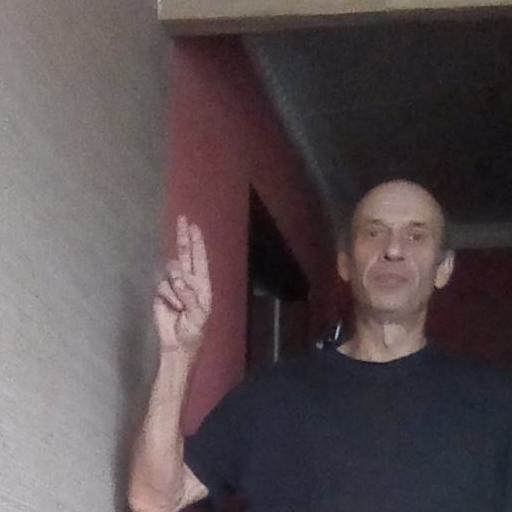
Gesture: two_up